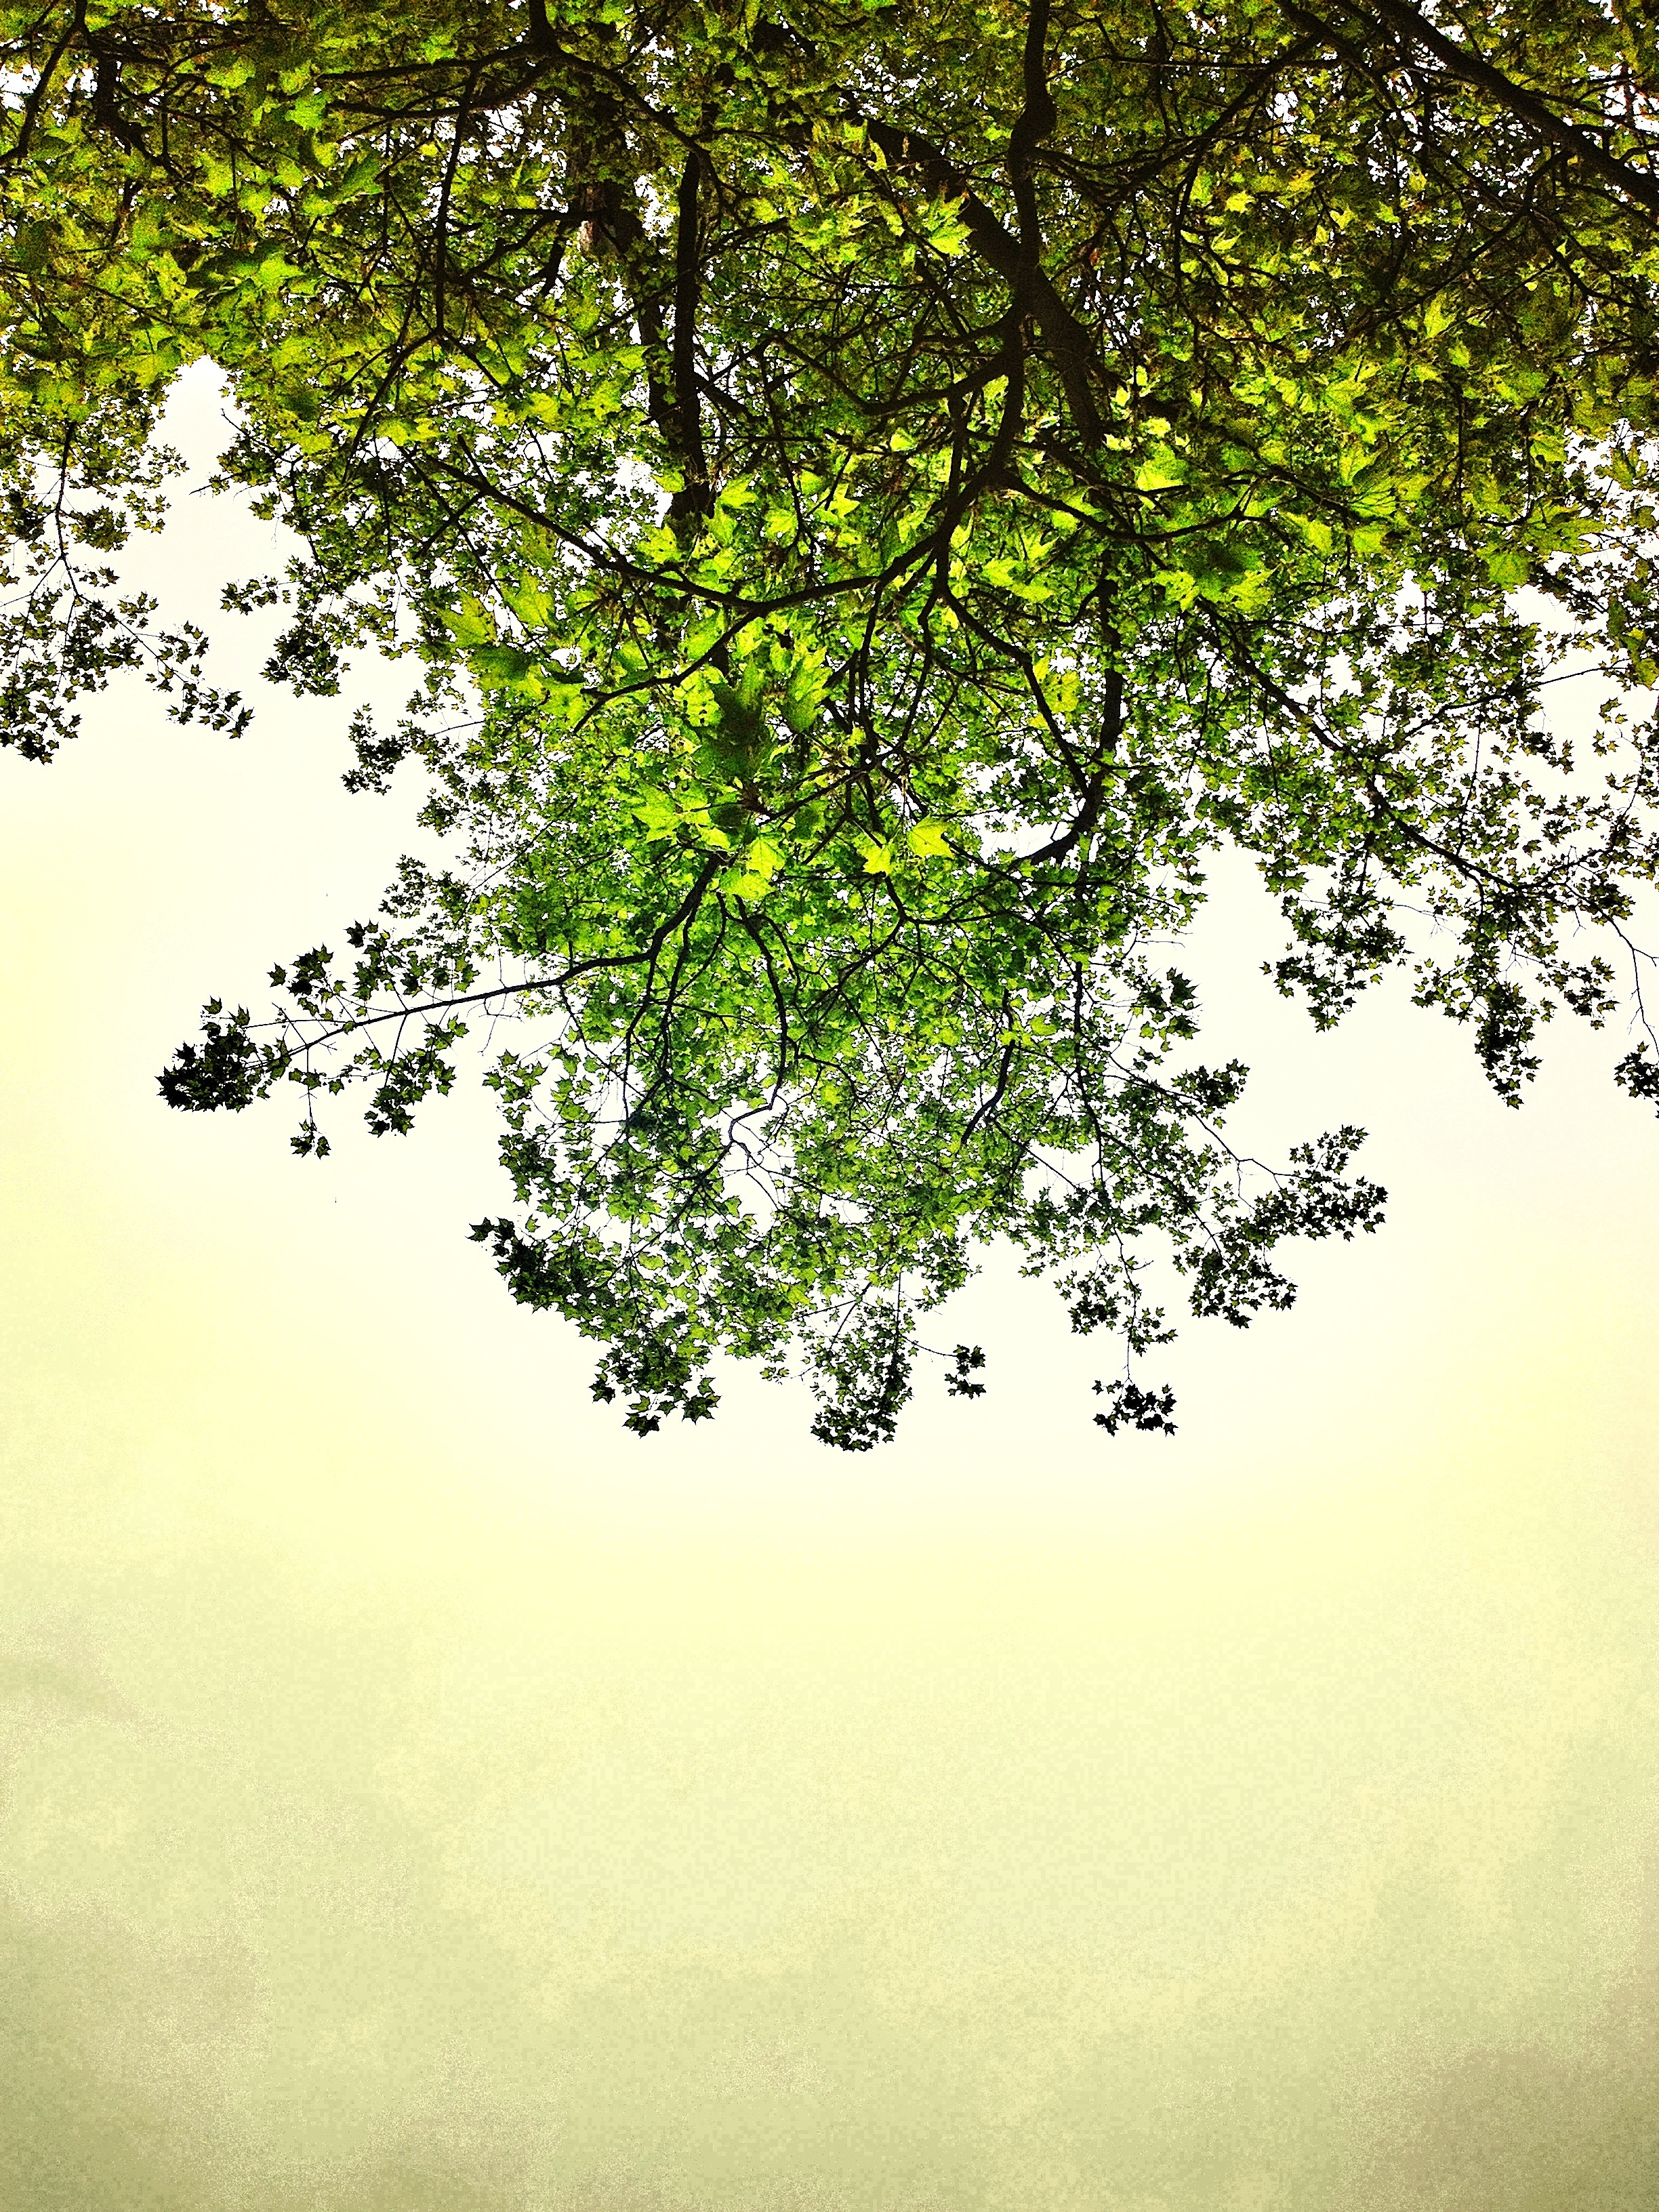
tree, nature, forest, branch, plant, sky, mist, sunlight, morning, leaf, flower, green, reflection, botany, atmospheric phenomenon, woody plant